Relationship Dilemma

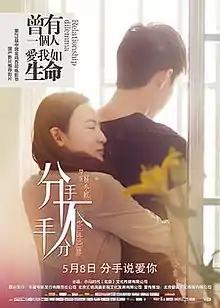

Relationship Dilemma is a 2015 Chinese romance film directed by Yang Xiaoxin. It was released on May 8, 2015 in China.